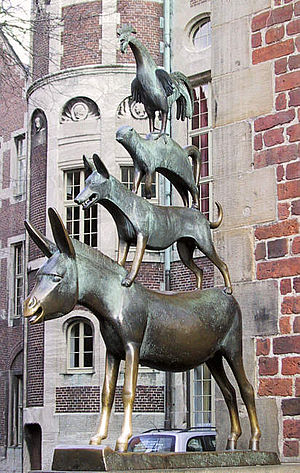
Deutsche Märchenstrasse
"Die Deutsche Märchenstraße ""Den Tyske Eventyrvej"" er en 600 km lang ferievej fra Bremen til Hanau, hvor brødrene Grimm blev født. Den tyske eventyrvej opstod, da 60 tyske byer, kommuner og amter i 1975 samledes i byen Steinau an der Straße, for at planlægge en rute, der går forbi udvalgte byer og landskaber, der har forbindelse til de tyske folkeeventyr, samlet af brødrene. Turen kan begynde i Bremen, hvor de berømte Bremer Stadsmusikanter boede, til de historiske borge og slotte, hvor Tornerose og Askepot havde hjemme, til bindingsværksbyen, hvor Max og Moritz, Wilhelm Busch's forløbere for Knold og Tot, fandt på skarnsstreger, og til den forheksede borg, hvor Rapunzel lader sin lange fletning hænge ud ad vinduet, til Hanau ved floden Main, hvor brødrene Grimm blev født. Turen er en interessant blanding af eventyr, kunst, historie, naturparker, gamle byer, slotte, borge, kulturoplevelser, folkeskikke og storbystemning.